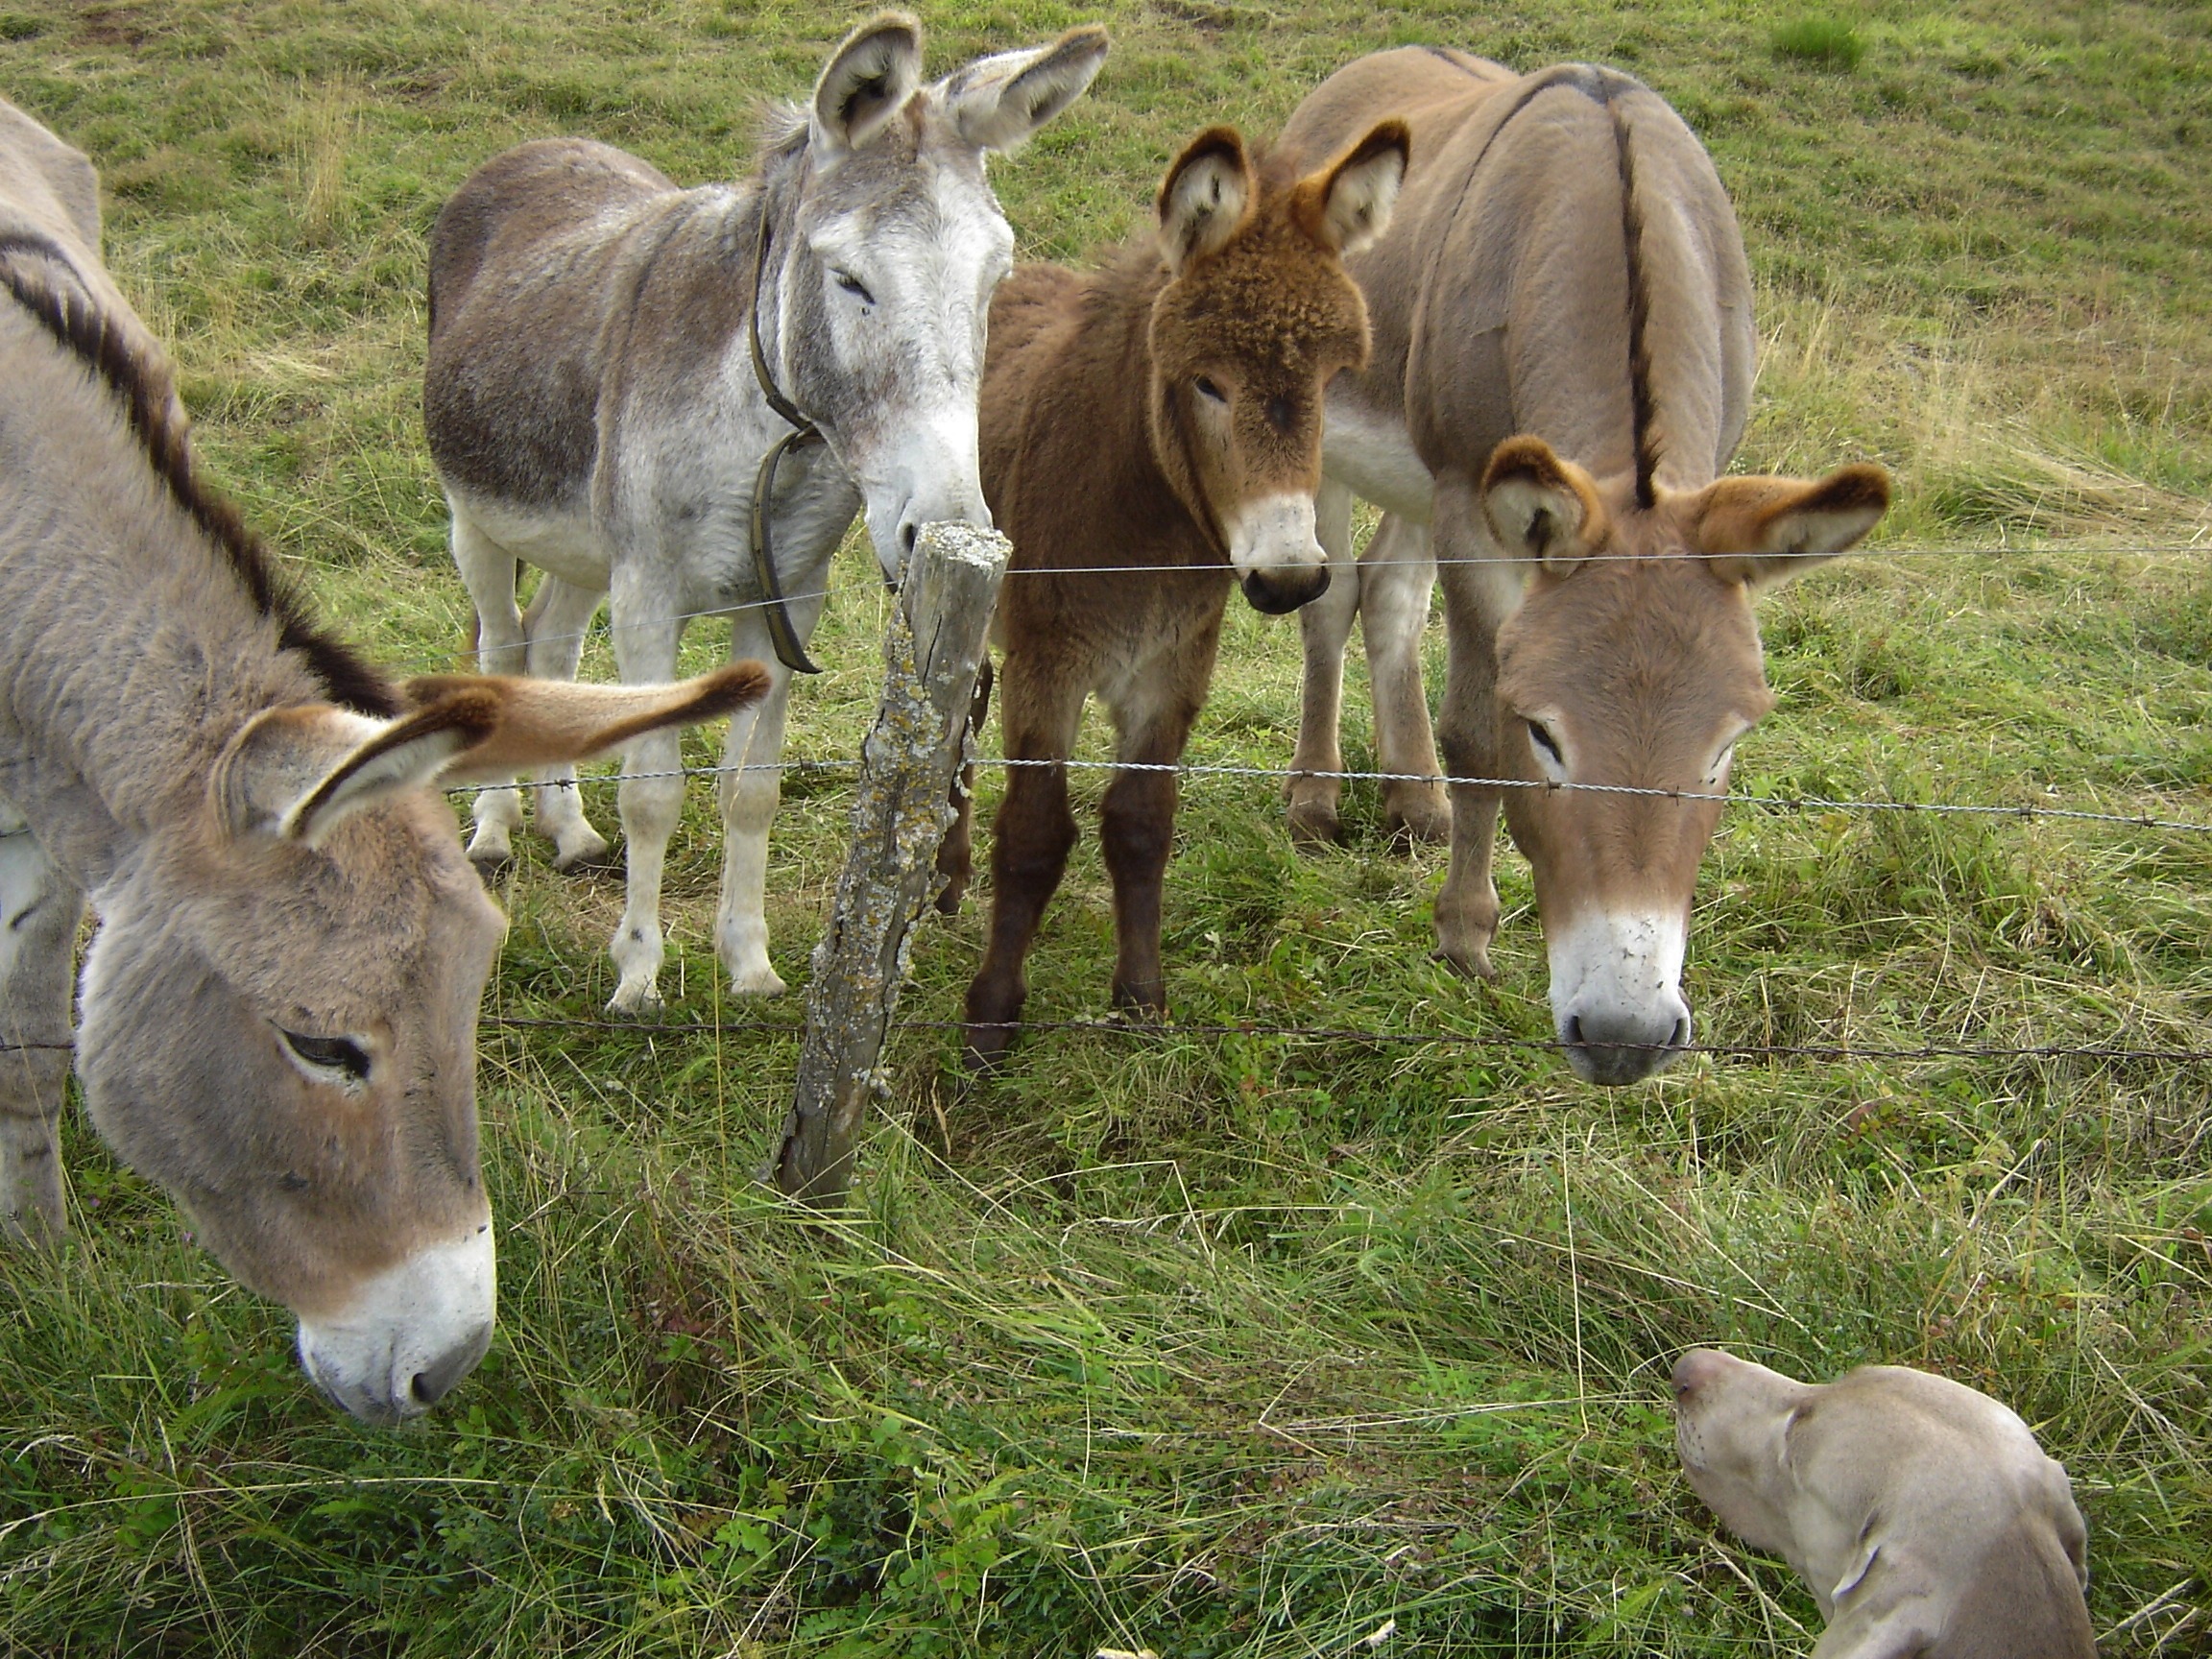
grass, meadow, dog, wildlife, herd, pasture, grazing, mammal, friendship, fauna, donkey, vertebrate, mare, foal, donkeys, pack animal, cattle like mammal, horse like mammal, mustang horse